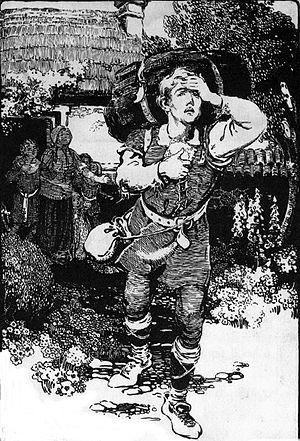
La littérature de la Restauration anglaise est la littérature britannique produite de 1660 à 1689 en Angleterre, en Écosse, au Pays de Galles et en Irlande. L'expression fait référence à un ensemble d'œuvres au style relativement homogène, écrites dans le contexte de la Restauration anglaise et de l'avènement de Charles II d'Angleterre, à la suite de la disparition d'Oliver Cromwell.
La famille Brontë [ˈbɹɒnteɪ] est une famille littéraire britannique du XIXᵉ siècle, dont la notoriété, qui s'étend à tous ses membres, est essentiellement due aux trois sœurs, poétesses et romancières, Charlotte, Emily et Anne. Elles publient des poèmes, puis des romans, d'abord sous des pseudonymes masculins. Leurs romans attirent immédiatement l'attention, pas toujours bienveillante, pour leur originalité et la passion qu'ils manifestent. Seul Jane Eyre, de Charlotte, connaît aussitôt le succès. Mais Wuthering Heights d'Emily, The Tenant of Wildfell Hall d'Anne et Villette de Charlotte sont admis plus tard parmi les grandes œuvres de la littérature.
Le Voyage du pèlerin est un roman allégorique de John Bunyan, publié en 1678. L'auteur rédigea cet ouvrage en 1675, alors qu'il était emprisonné pour avoir violé le Conventicle Act, qui punissait les personnes coupables d'avoir organisé des services religieux non autorisés et sans supervision de l'Église anglicane.
Le Château d'Indolence, poème allégorique, écrit en imitation de Spenser est un poème de James Thomson paru en 1748.
Le Magasin d'antiquités, en anglais The Old Curiosity Shop, est, avec Barnaby Rudge, l'un des deux romans que Charles Dickens a publiés, en compagnie de quelques nouvelles, dans son anecdotique et éphémère revue L'Horloge de Maître Humphrey, parue de 1840 à 1841, puis en un volume en 1841. Master Humphrey est censé être le narrateur des premiers chapitres, puis l'histoire est confiée, sans transition, à une autre voix.